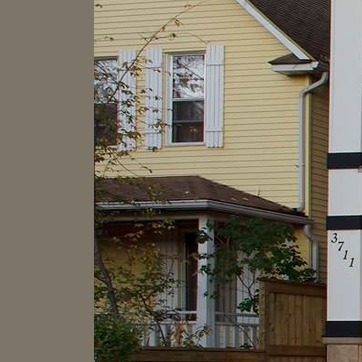
Material: other